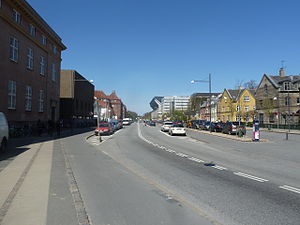
Øster Allé
Øster Allé set fra Trianglen med Parken i midten og Brumleby til højre.
Øster Allé er en ca. 2 km lang gade på Østerbro i København. Den begynder ved Trianglen og fortsætter mod nordøst. Den deler Fælledparken i to. Den slår et kraftigt knæk, kort før den ender i Nørre Allé nær Vibenshus Runddel.